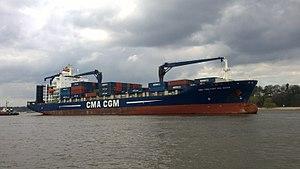
Le porte-conteneurs CMA CGM Fort Ste Marie sur la rivière Elbe, avec le port de destination de Hambourg
Le CMA CGM Fort St Pierre est un navire de la flotte française naviguant sous le Registre international français et ayant comme ligne régulière France – Caraïbes.